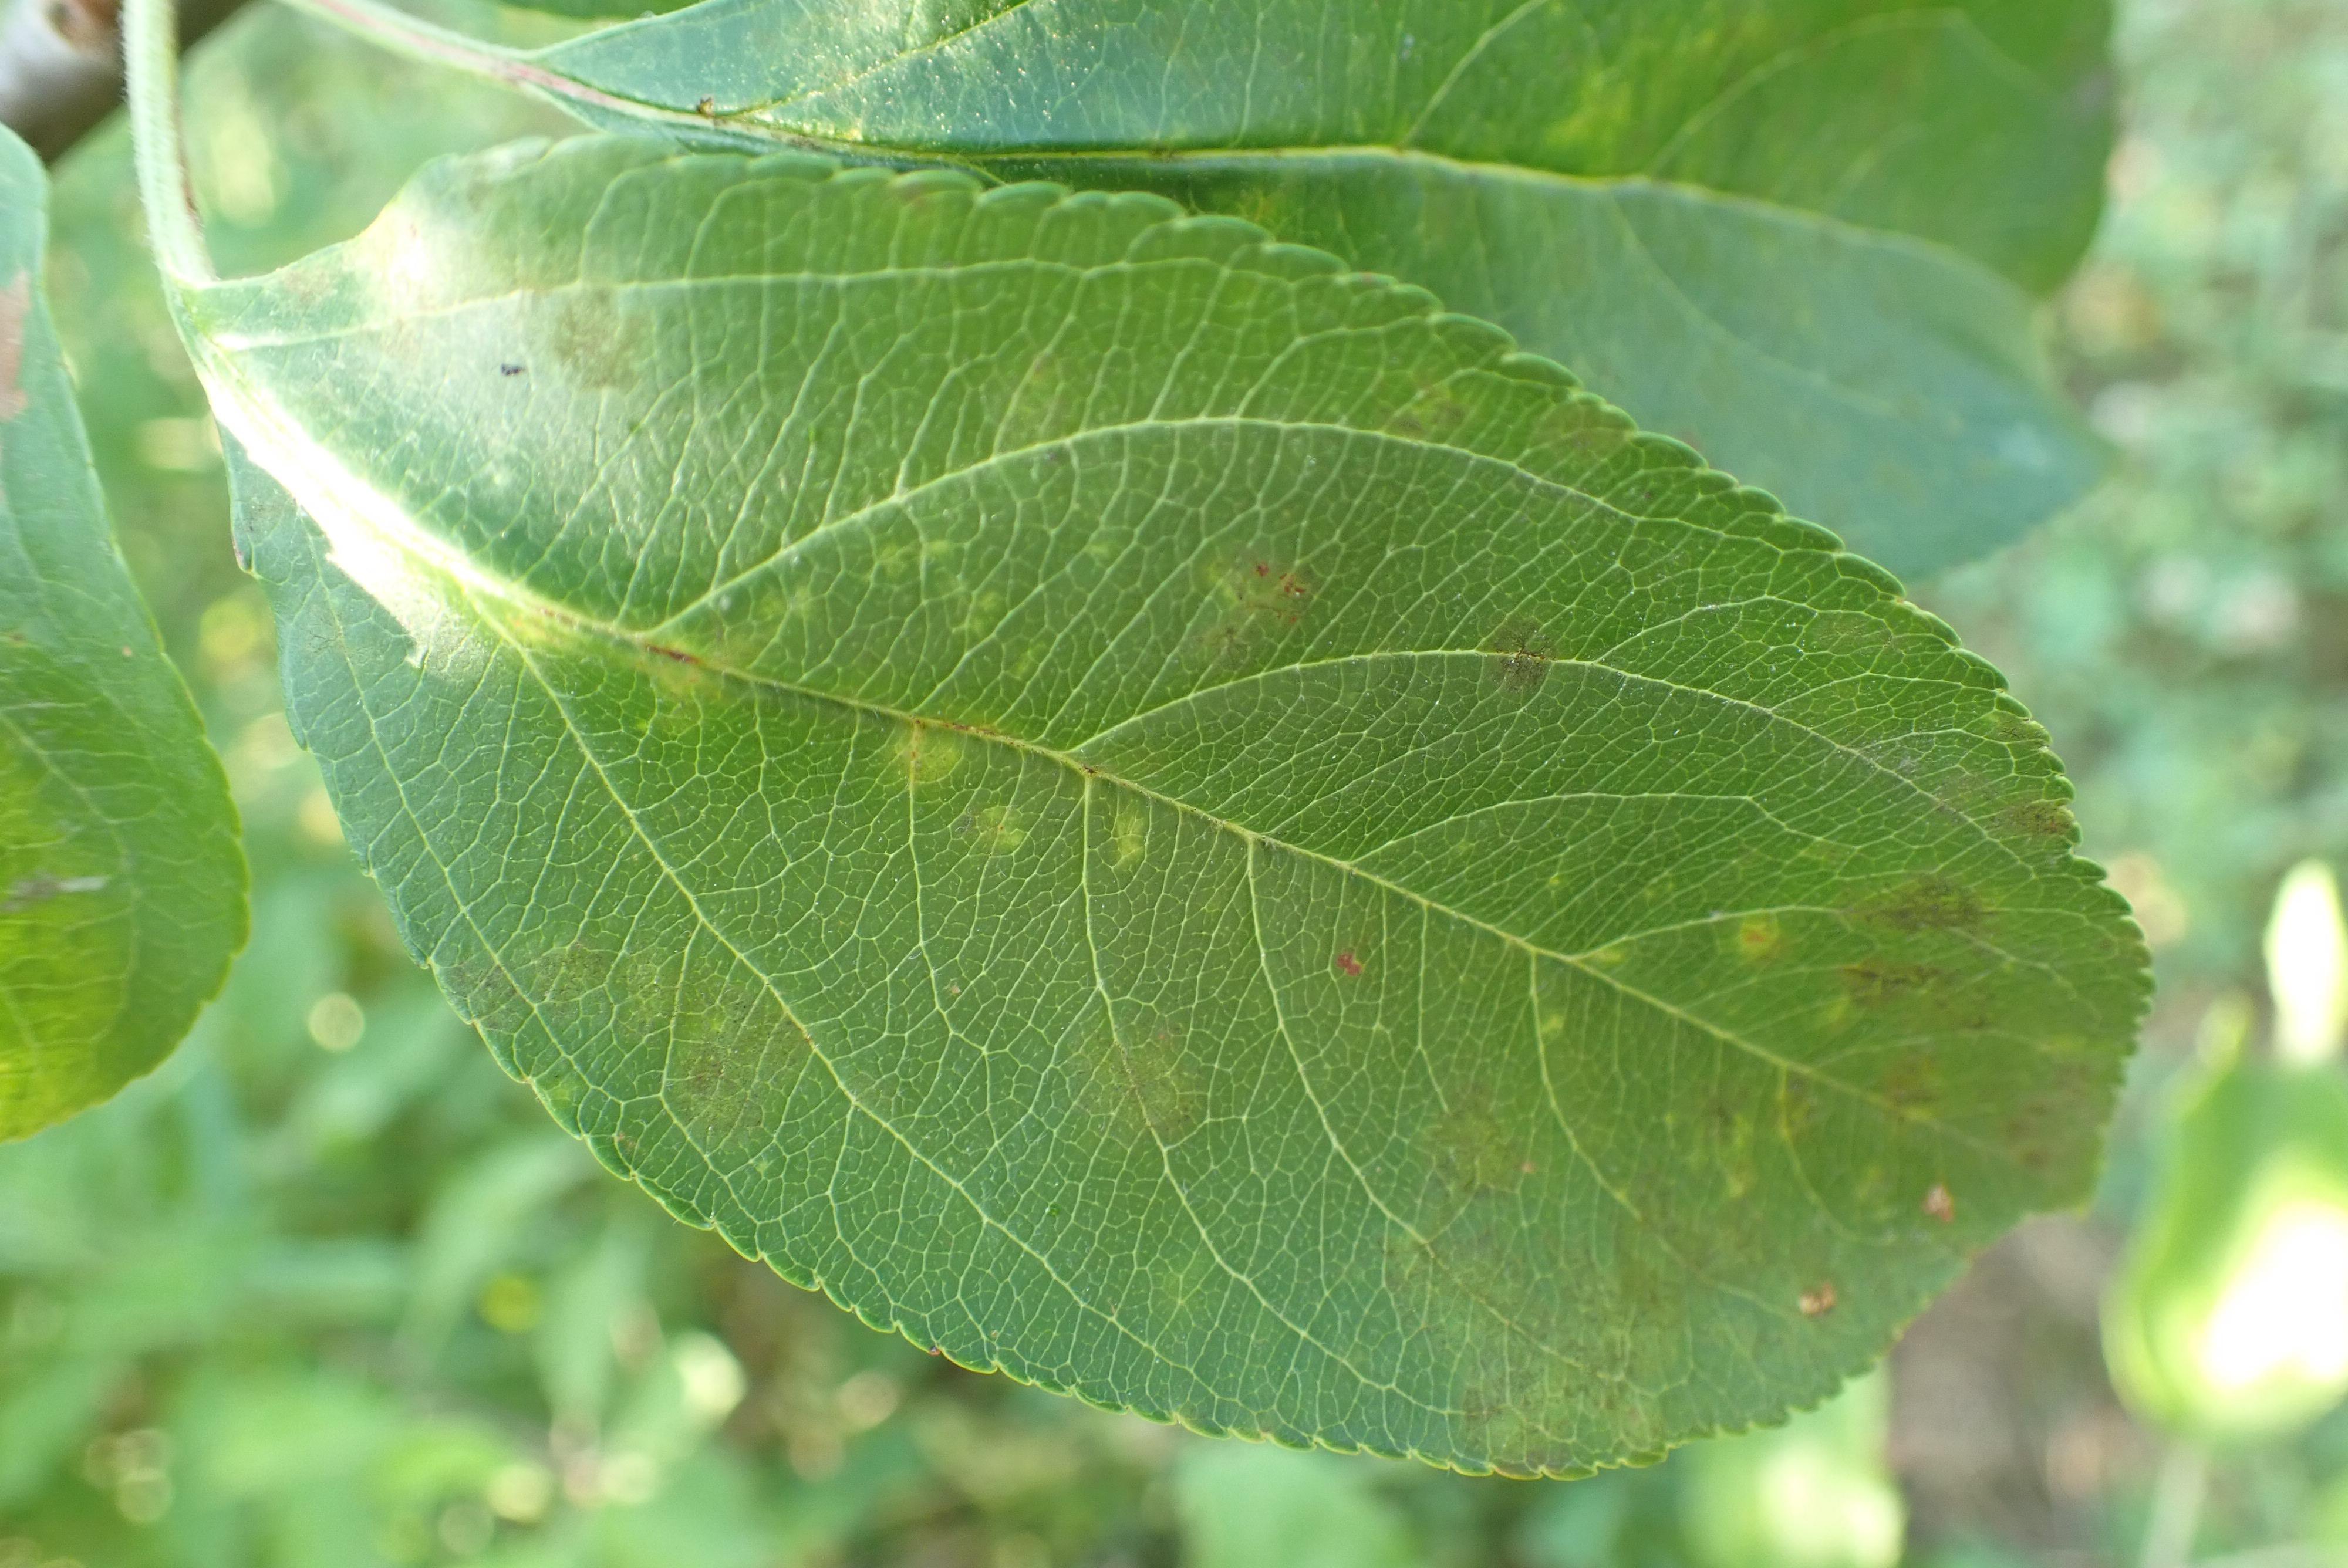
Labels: scab